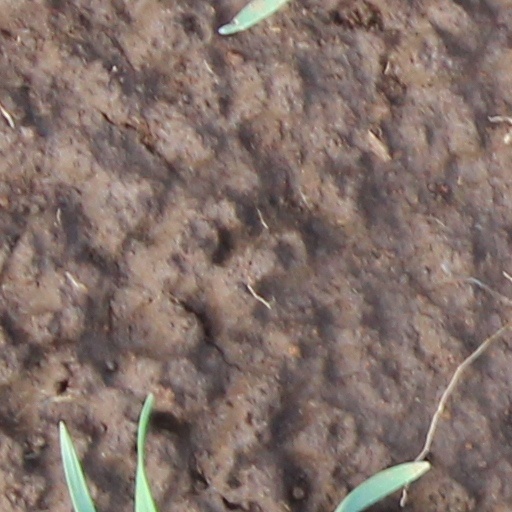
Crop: wheat